Cwmsymlog

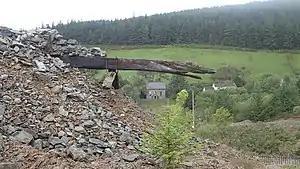
Remains of the mine workings with the chapel in the background

Nowadays Cwmsymlog lies hidden amongst the trees, surrounded by fields of sheep. The small settlement itself has a chapel (now disused and in private ownership) and a few scattered houses. One of these has a standing stone in front of the house. Another, called Plas Wigwam, was the grand home of the mine captain, his family and staff. There are the derelict remains of several houses around the village from when it was a thriving mining community. 2024 saw the building of the first new house in the village for over 100 years when a barn was demolished and a modern house built on the site.